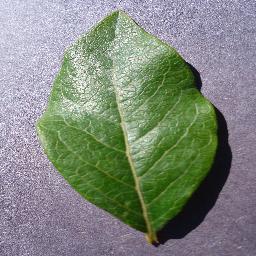
Label: Blueberry___healthy